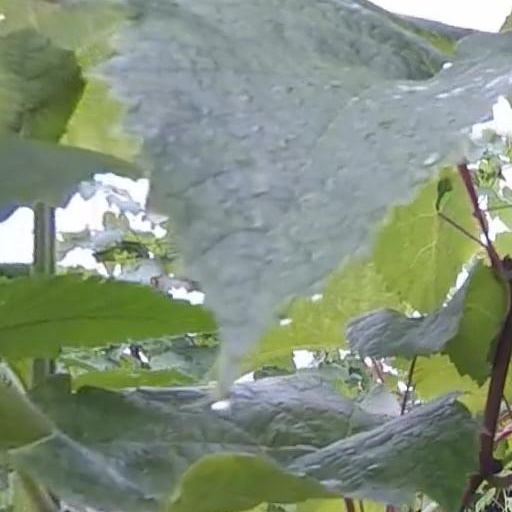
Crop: grape